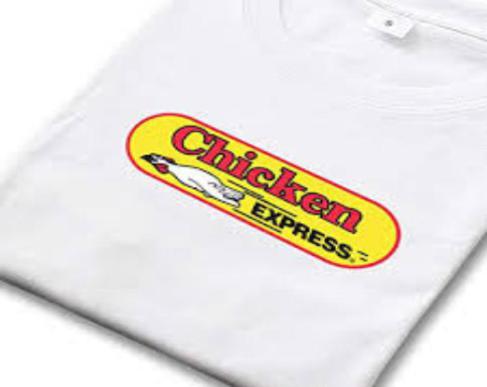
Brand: chicken express
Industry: Food